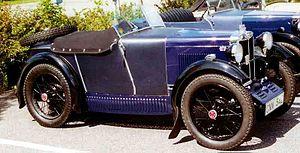
La MG type M est une voiture de sport produite par MG d'avril 1929 à 1932. Elle était parfois appelée la 8/33. Lancée en 1928 au salon de l'Automobile de Londres alors que les ventes des plus grandes berlines MG chancellent en raison de la conjoncture économique, la petite voiture apporta la propriété MG à un nouveau secteur du marché, et sauva probablement la société. Les premières voitures furent faites à l'usine de Cowley, mais à partir de 1930 la production est transférée à Abingdon.